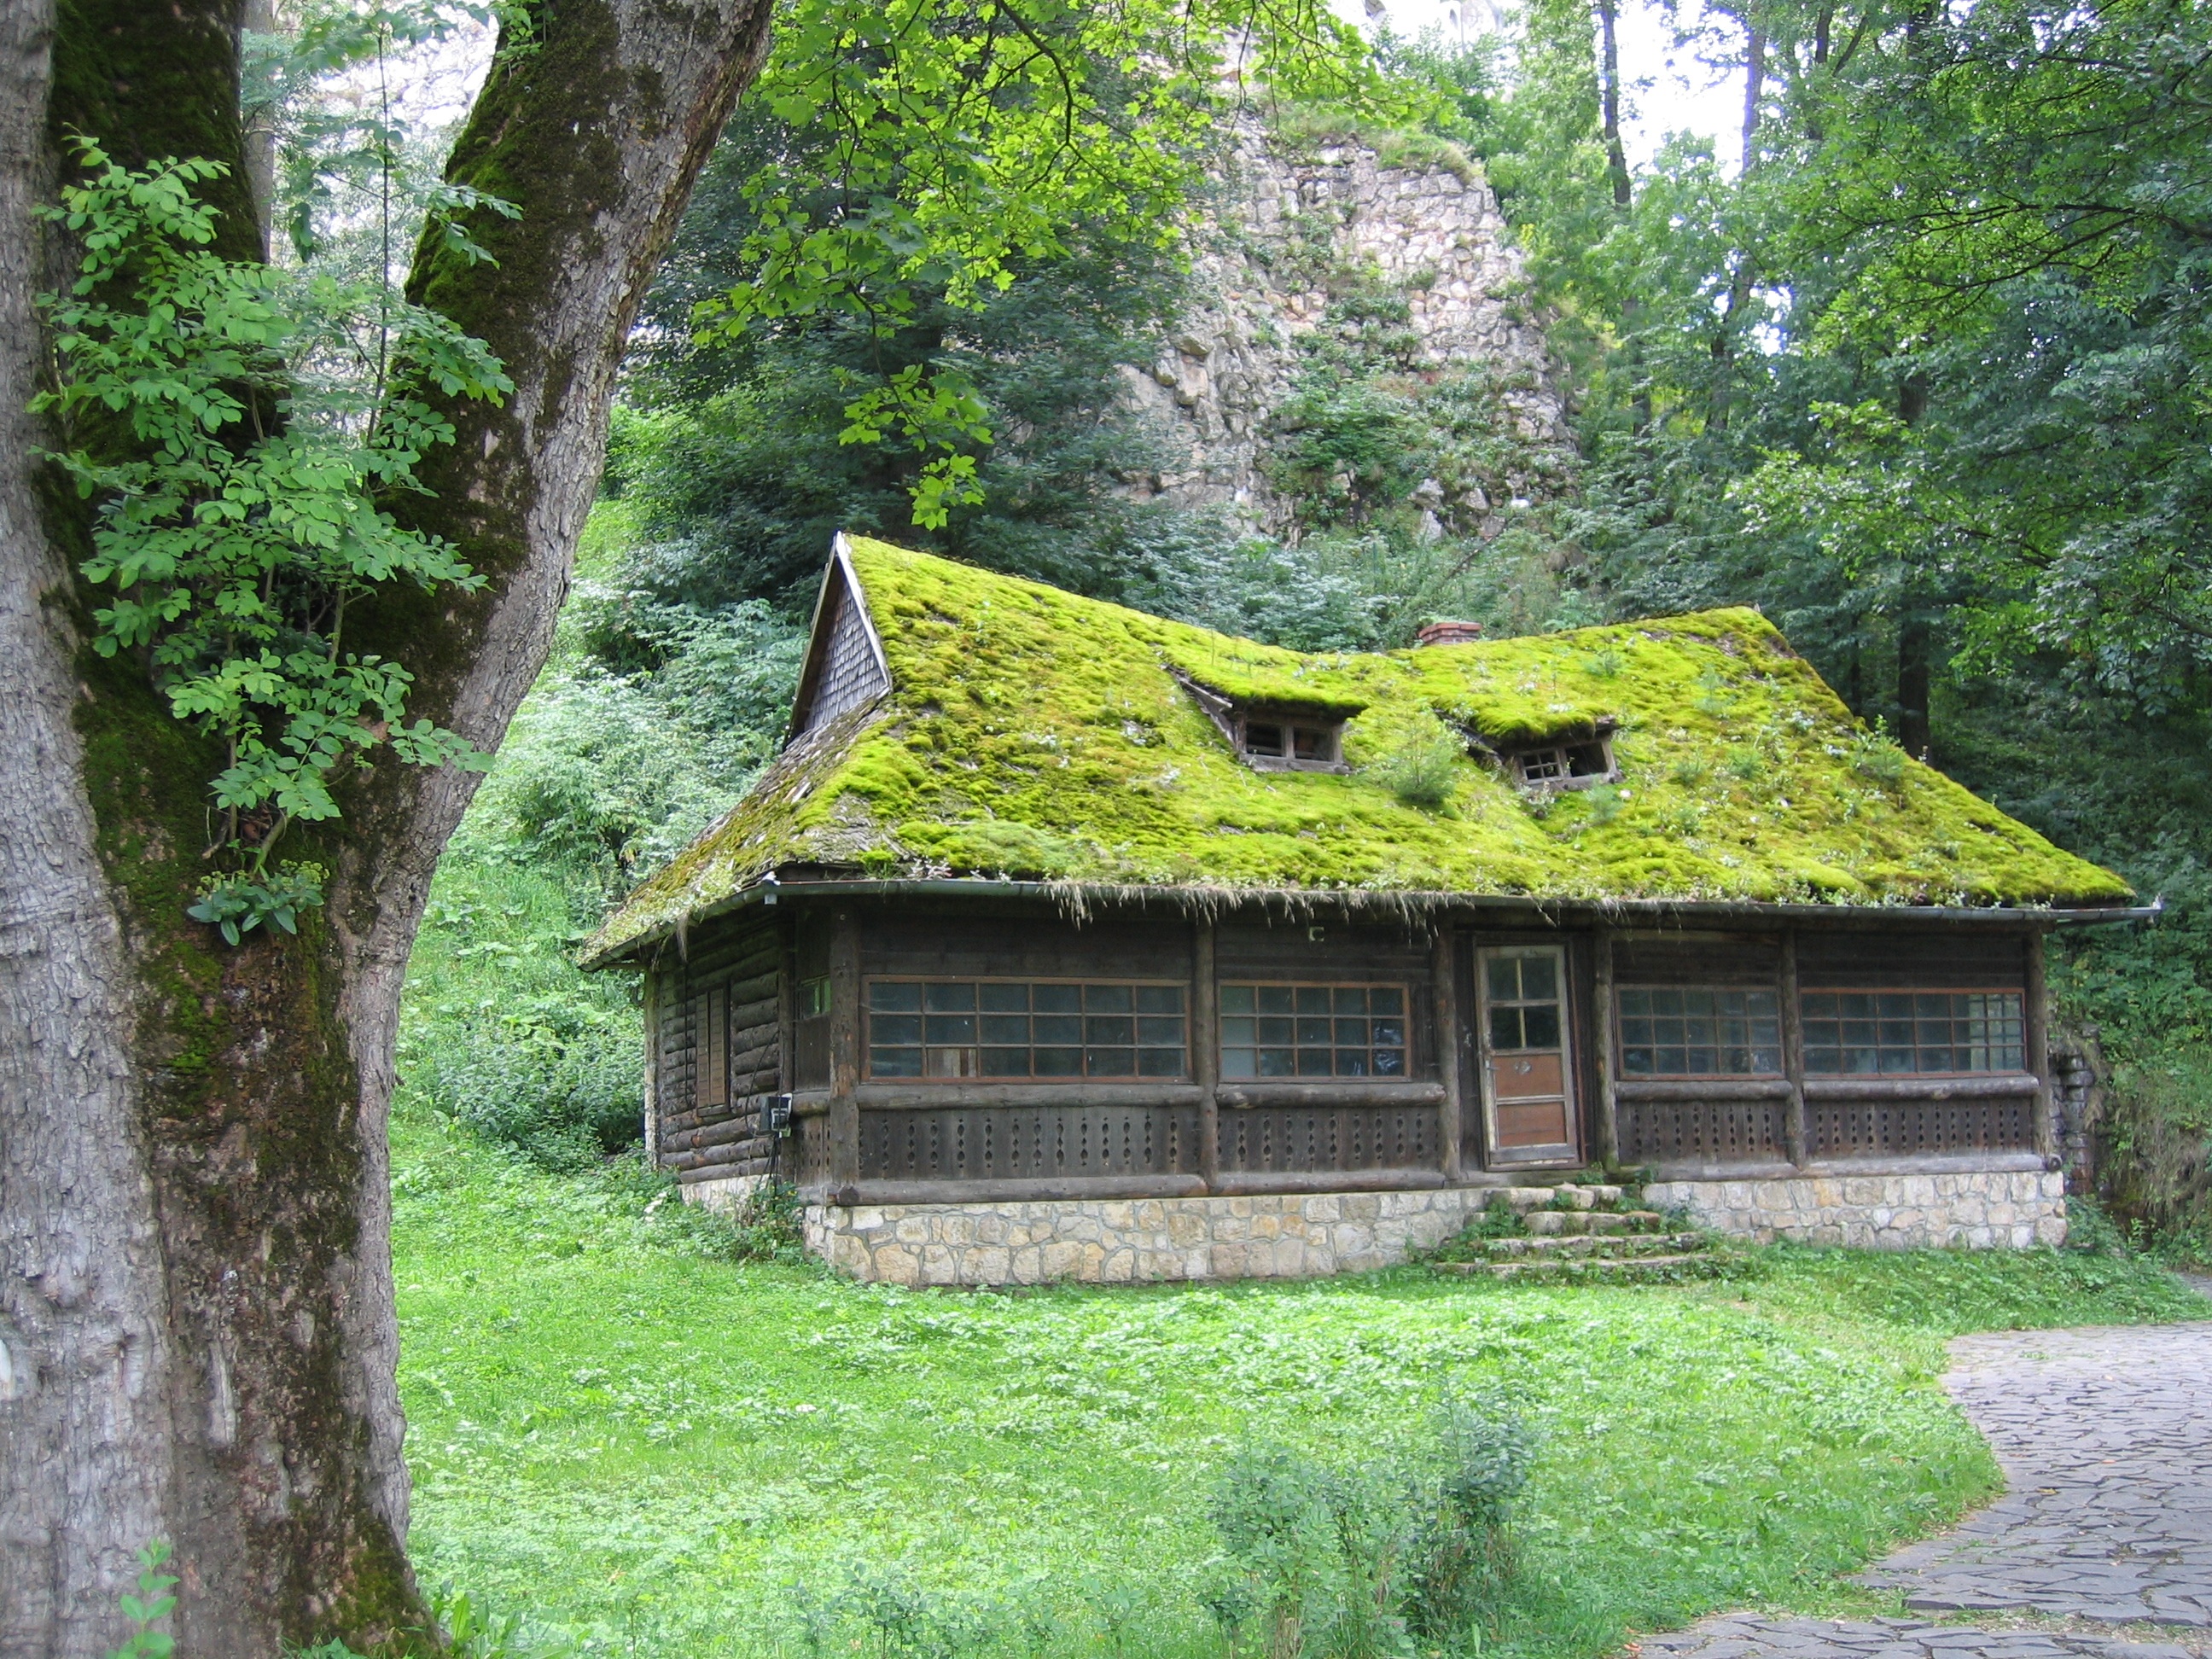
tree, forest, field, house, building, hut, village, cottage, estate, woodland, log cabin, thatching, rural area